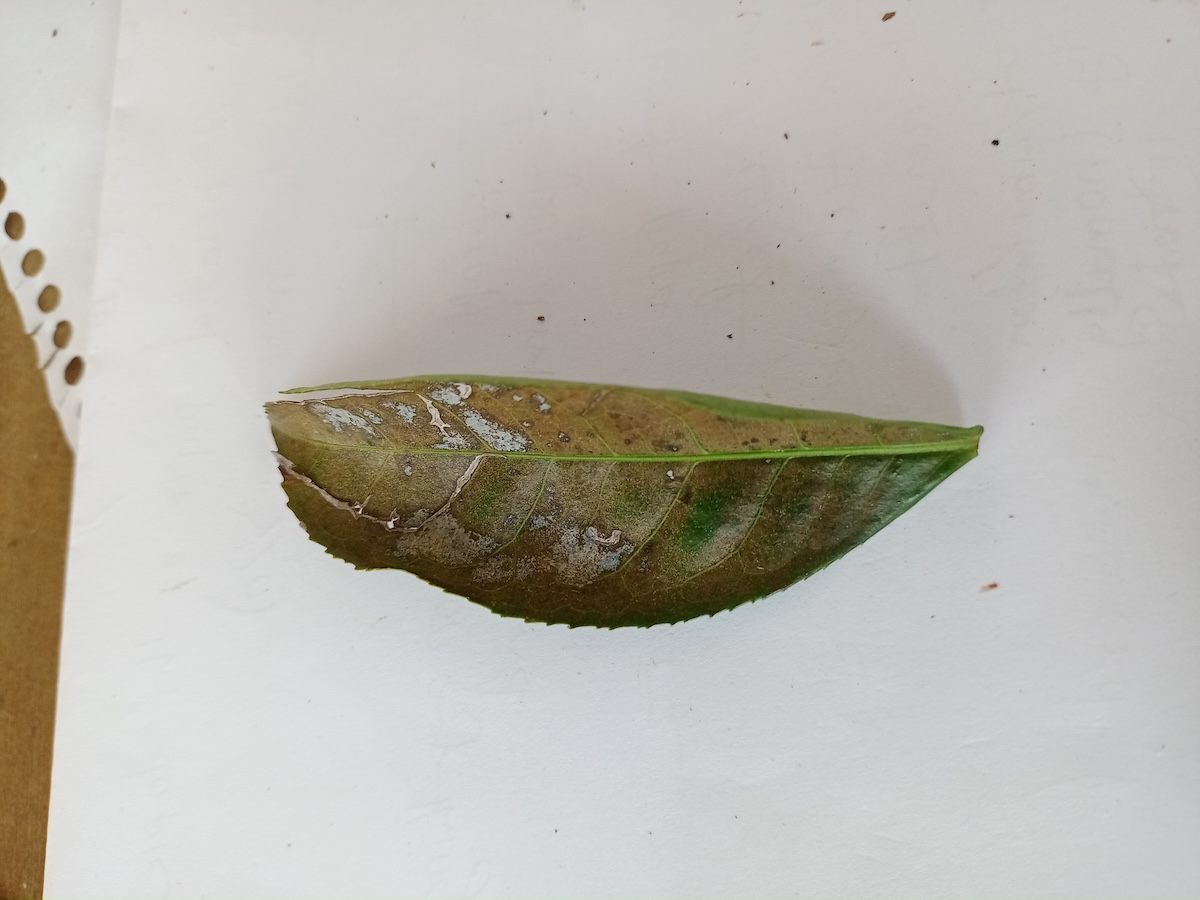
Label: Red spider